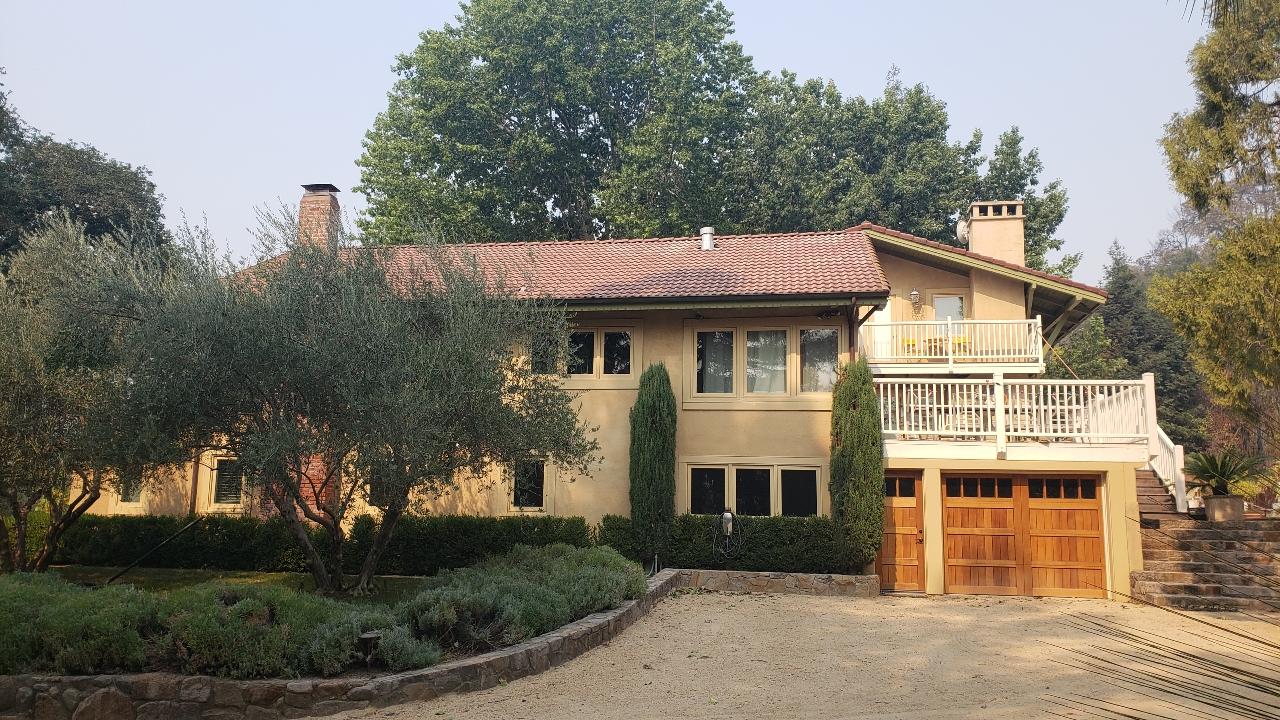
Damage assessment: no_damage